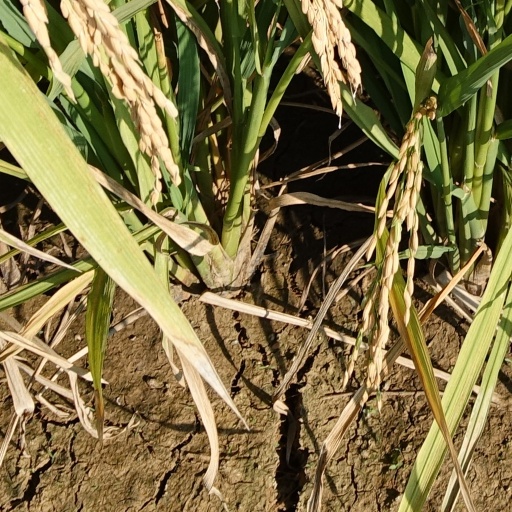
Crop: rice